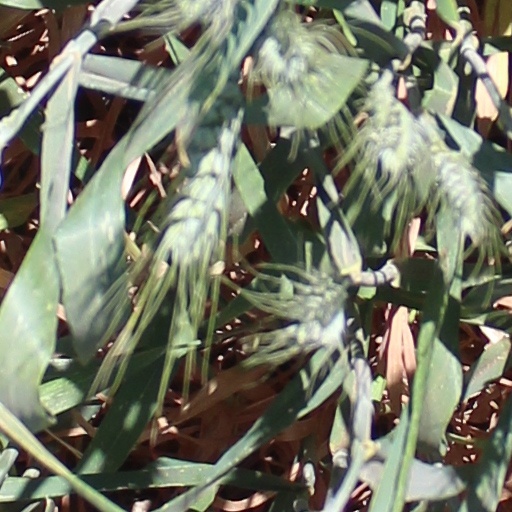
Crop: wheat